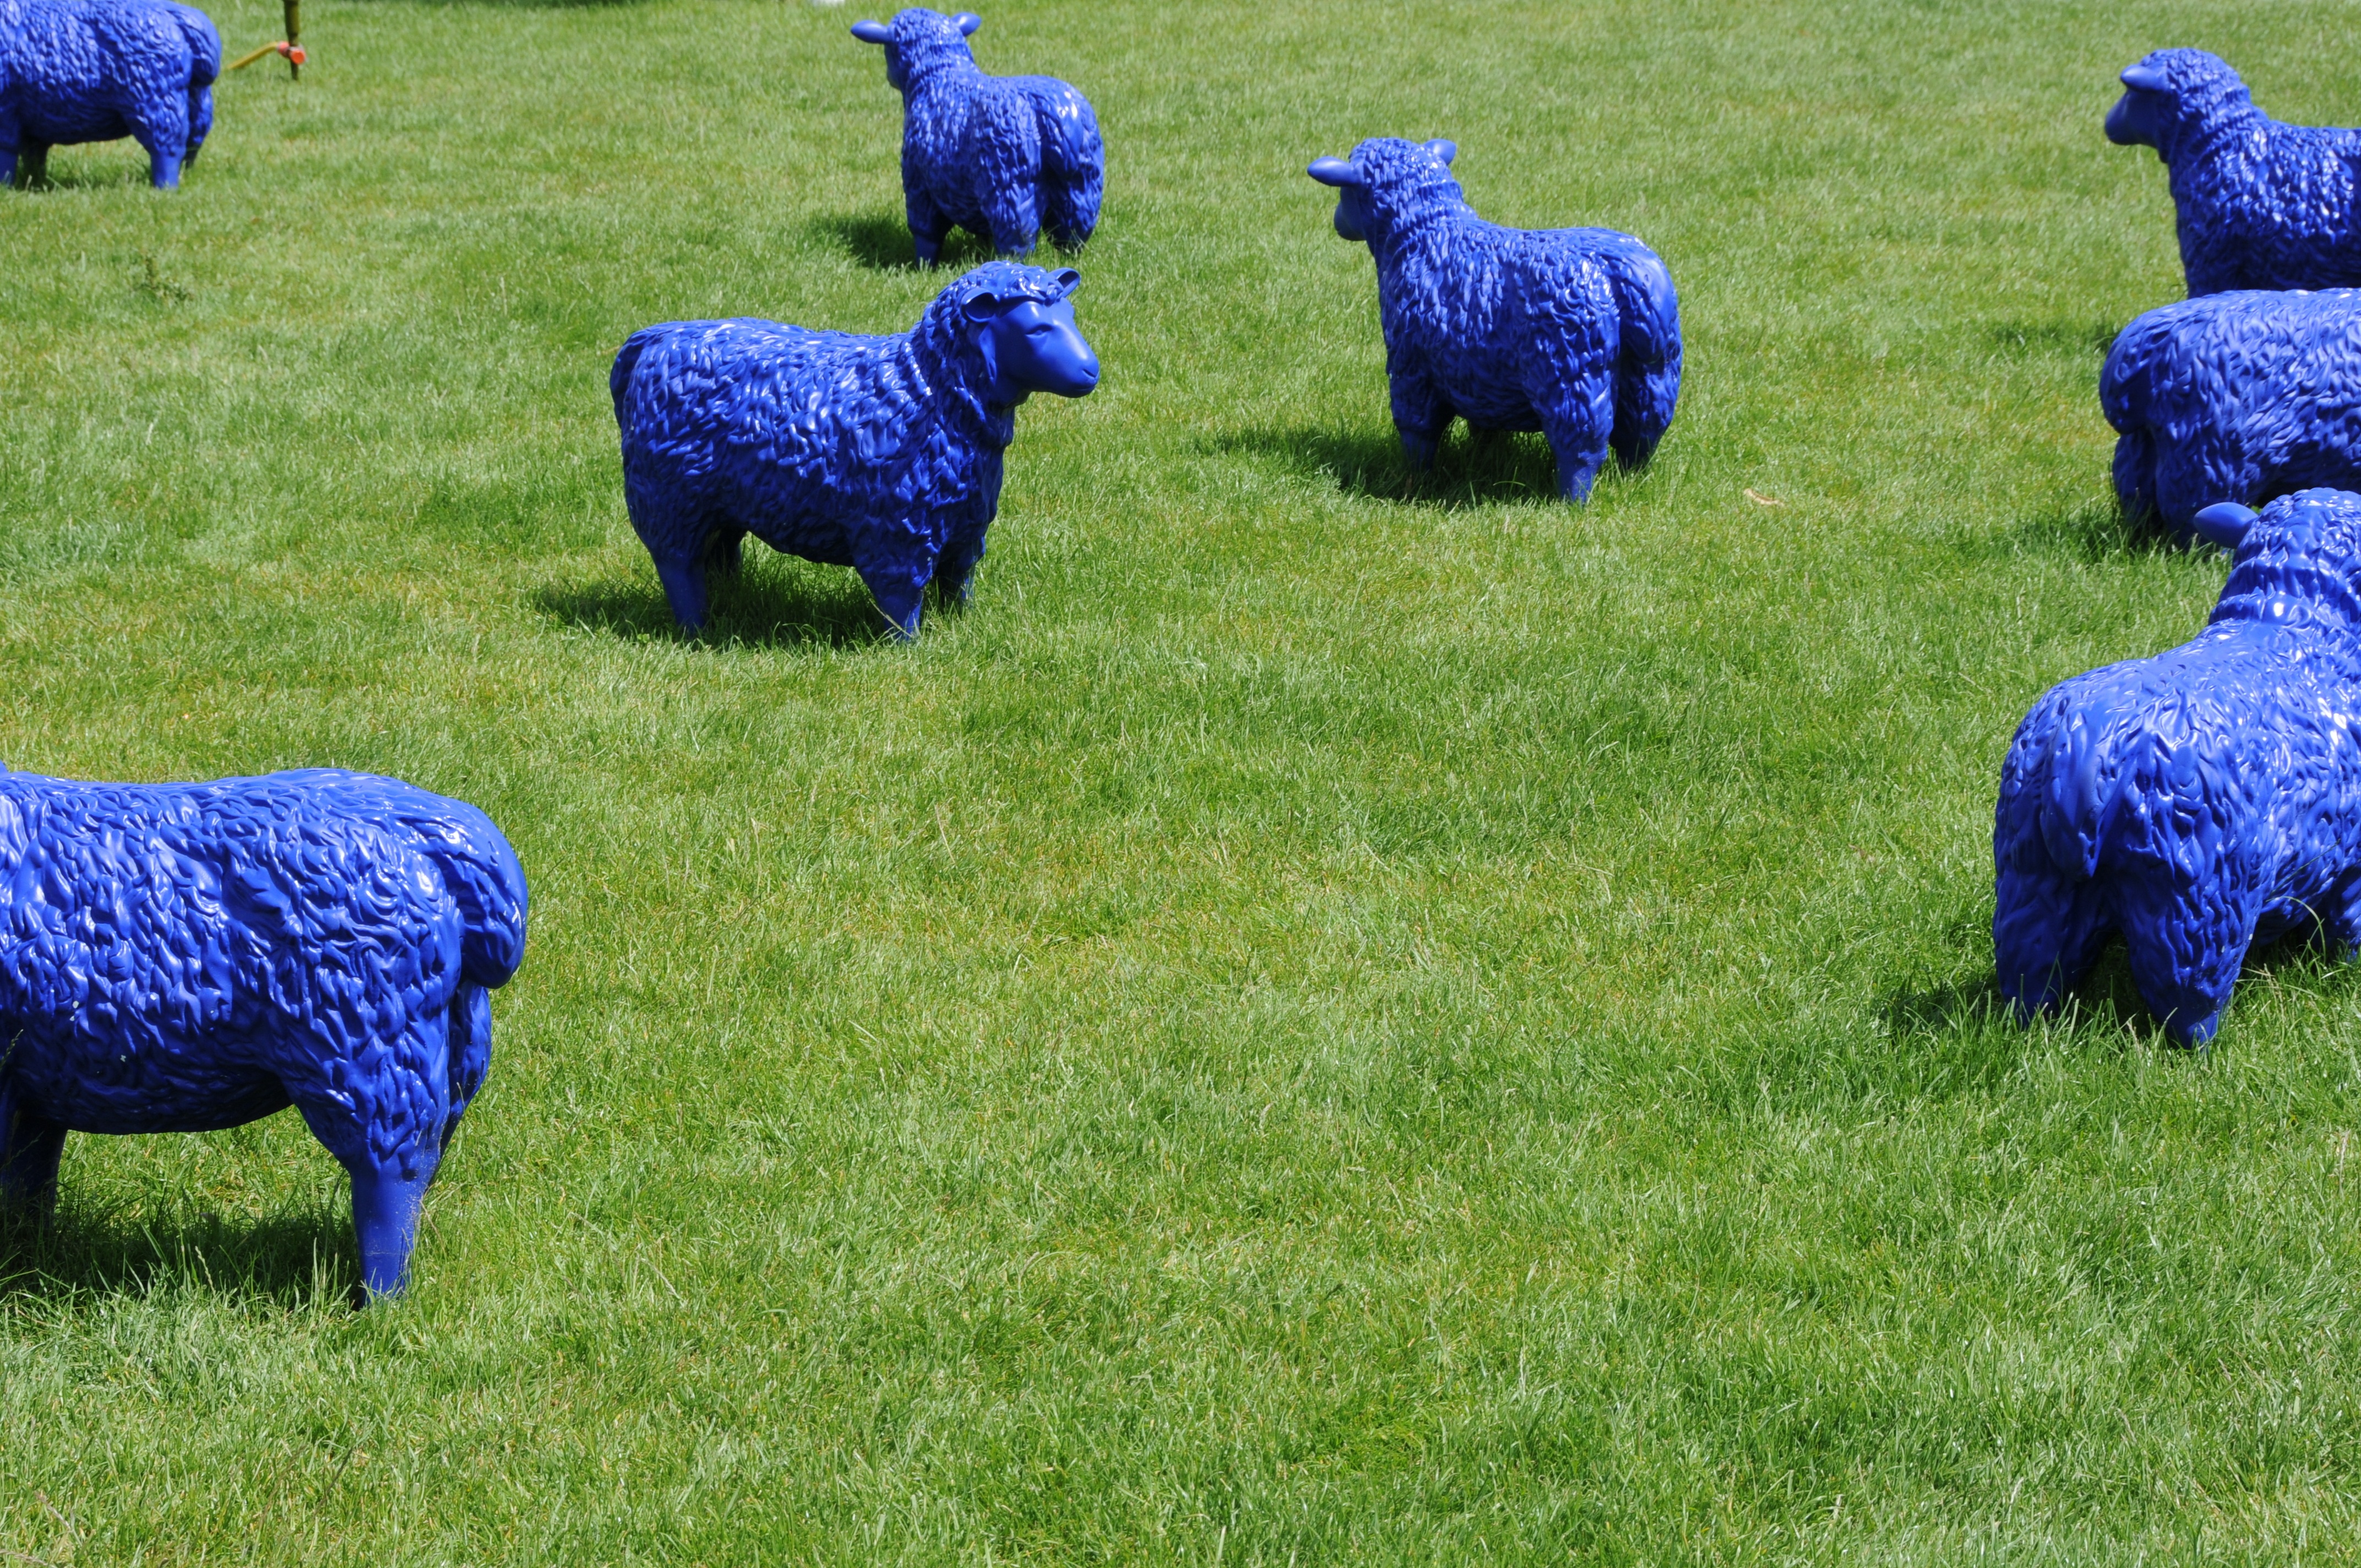
grass, lawn, meadow, dog, flock, pasture, sheep, mammal, blue, alpaca, art, sheeps, rush, hesse, modern art, garden show, state garden show, dog like mammal, bad nauheim germany